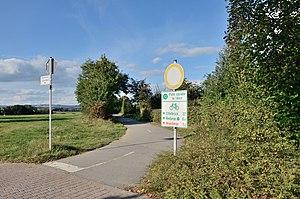
Piste cyclable à Hovelange, Luxembourg, empruntant la voie de l'ancienne ligne de chemin de fer de l'Attert, qui reliait les gares de Pétange et d'Ettelbruck.Lëtzebuergesch: Vëlospiste zu Hovelange um Tracé vun der Atertlinn, der Eisebunnsstreck tëschent Péiteng an Ettelbréck.